Andreas Jynge

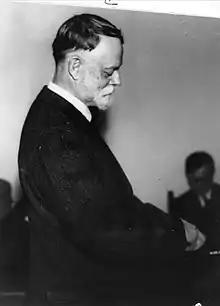
Andreas Jynge, c. 1930

He was born in Skien. He was hired as secretary in the Norwegian Ministry of Labour in 1898, and was promoted to head of his department in 1912. From 1919 to 1937 he was a director in the Norwegian State Railways.